History of the Basques

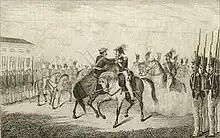
Embrace of Bergara, the final act of the First Carlist War (1839)

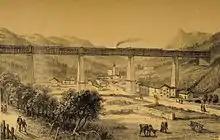
Railway bridge engineered by Eiffel's company over Ormaiztegi, home town of Tomas de Zumalacarregui

The Basques (or "Biscaynes"), especially proper Biscayans Gipuzkoans and Lapurdians, thrived on whale hunting, shipbuilding, iron exportation to England, and trade with northern Europe and North America during the 16th century, at which time the Basques became the masters not only of whaling but the Atlantic Ocean. However, King Philip II of Spain's failed "Armada Invencible" endeavour in 1588, largely relying on heavy whaling and trade galleons confiscated from the reluctant Basques, proved disastrous. The Spanish defeat triggered the immediate collapse of Basque supremacy over the oceans and the rise of English hegemony. As whaling declined privateering soared.